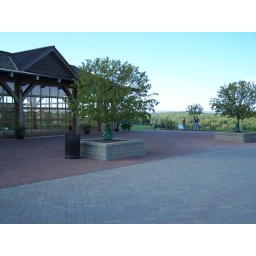
On the way to the monument and the field used for the Woodstock Music and Arts Festival held in 1969.